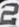
Number: 2